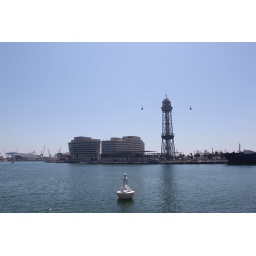
Cable car tower over port